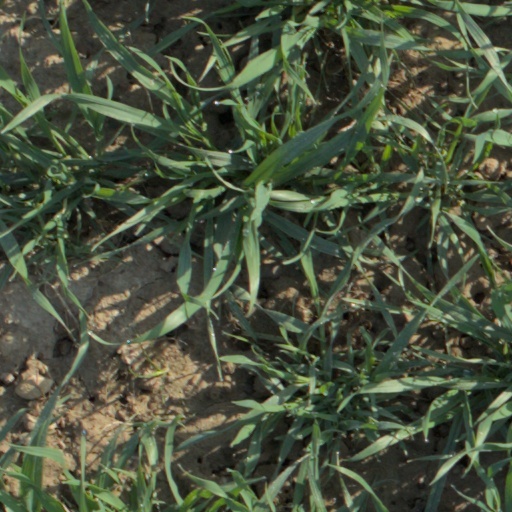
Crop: wheat